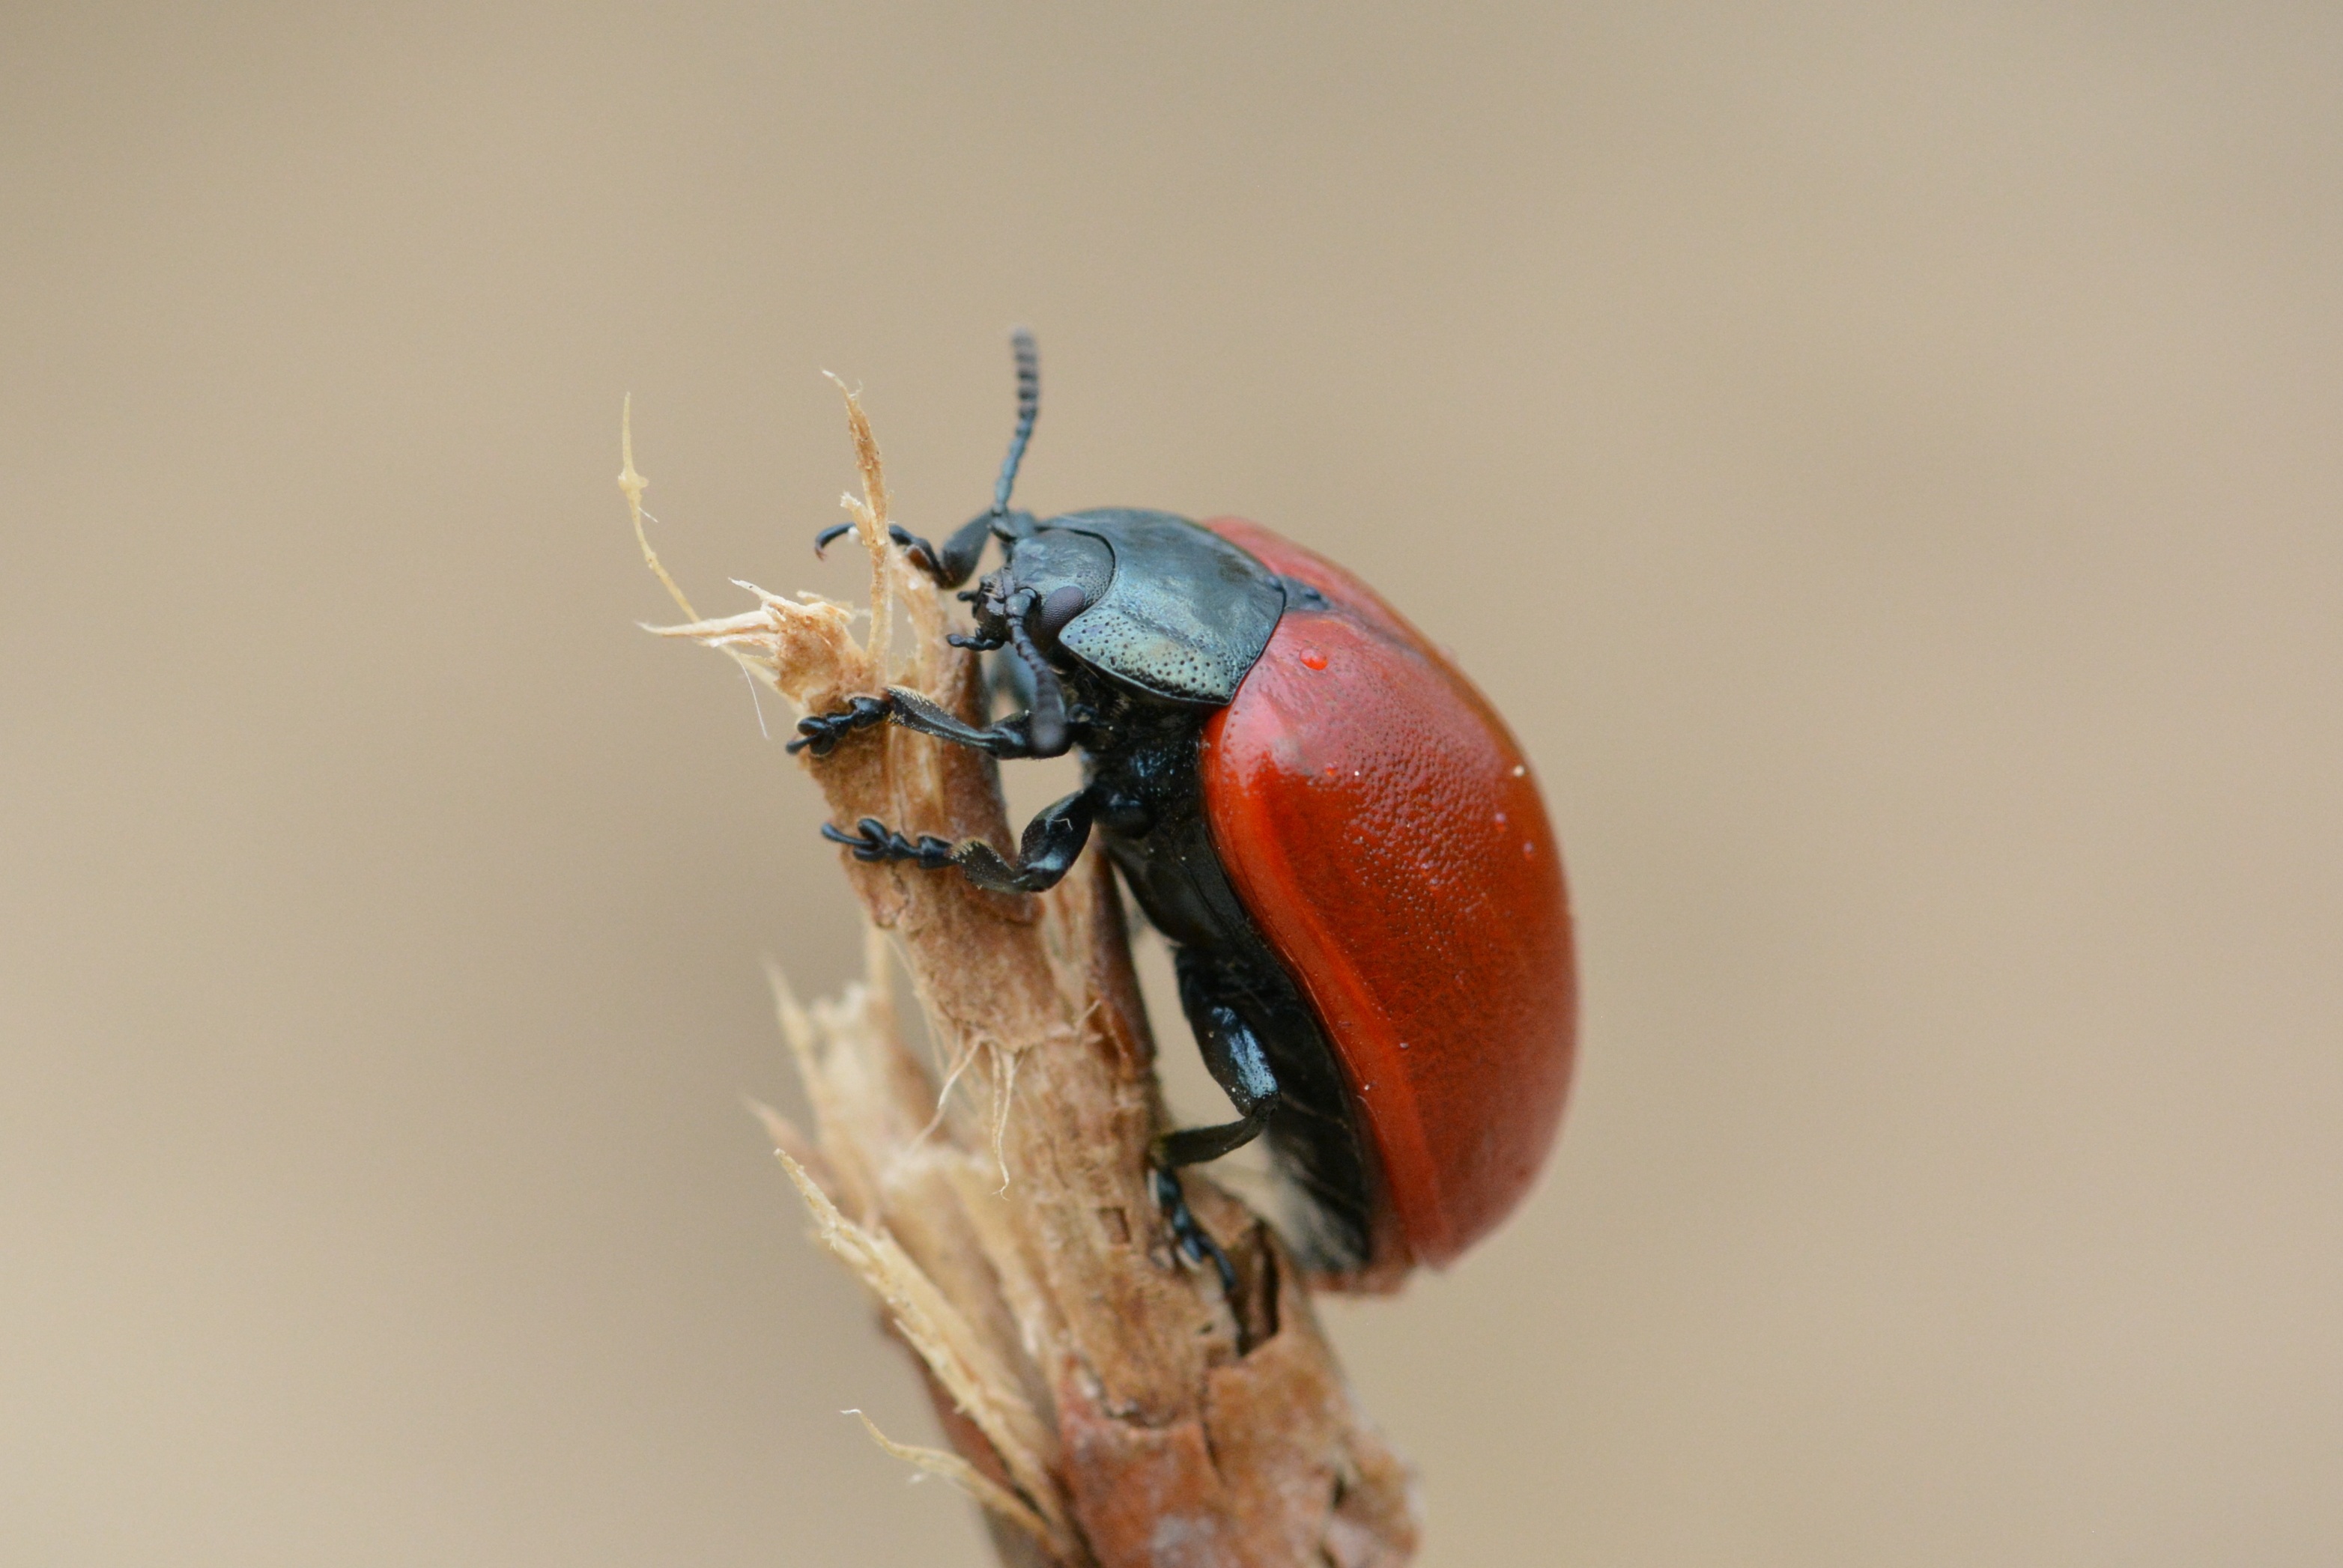
nature, photography, red, insect, macro, close, fauna, invertebrate, close up, hornet, pest, beetle, macro photography, arthropod, red beetle